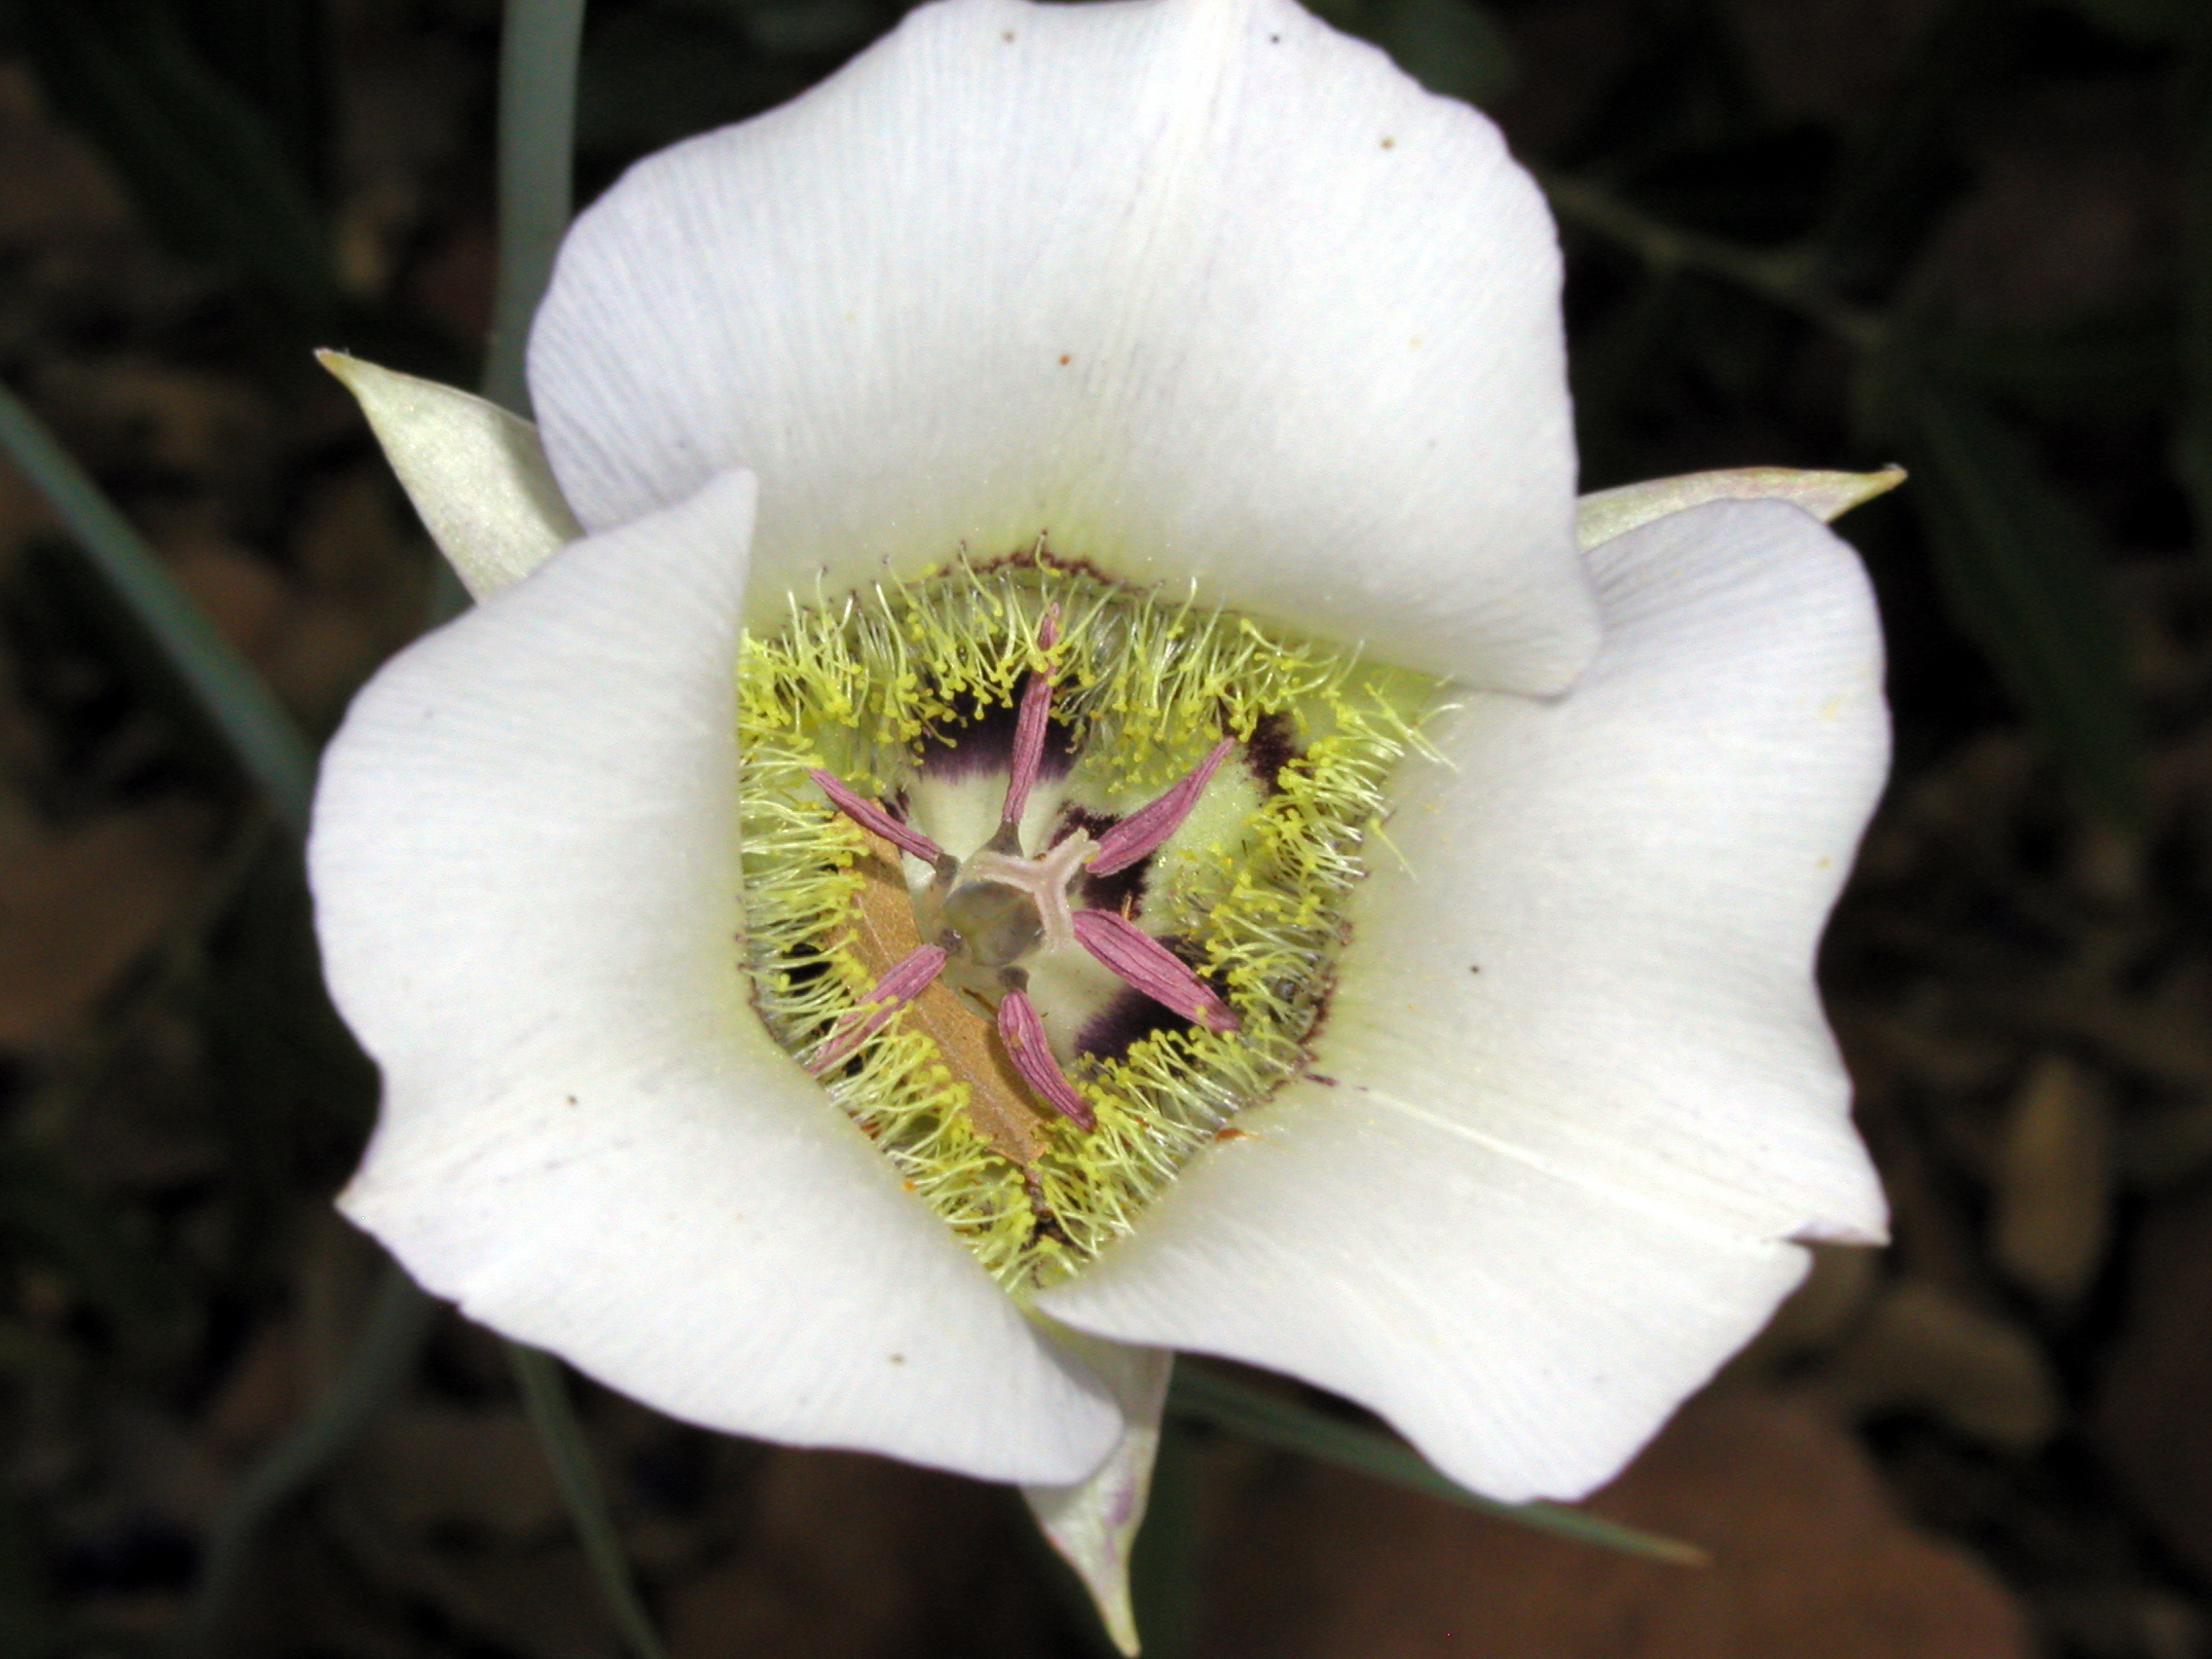
nature, blossom, plant, flower, petal, botany, flora, wildflower, close up, strawberryaz, arum, macro photography, flowering plant, plant stem, land plant, calochortus, sego lily